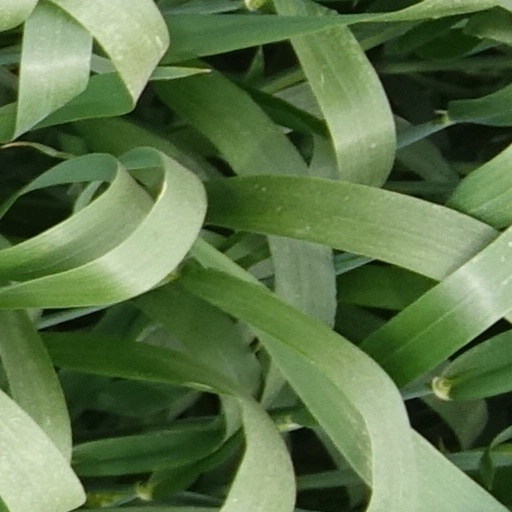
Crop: wheat